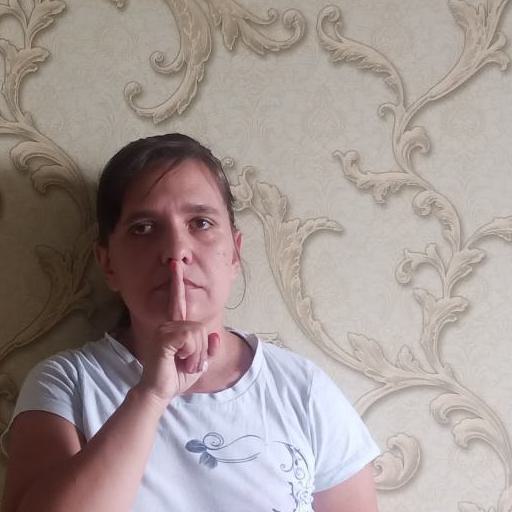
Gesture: mute